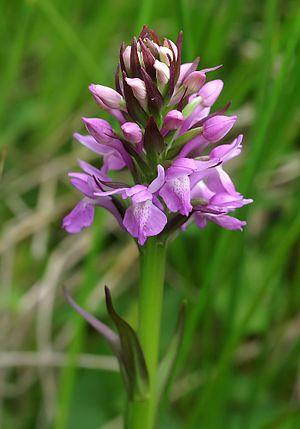
Les Hautes Fagnes forment une région qui s'étend, en Belgique dans la Région wallonne et, en Allemagne, dans la Rhénanie-Palatinat et la Rhénanie-du-Nord-Westphalie. En néerlandais, Hoge Venen, en allemand, Hohes Venn.